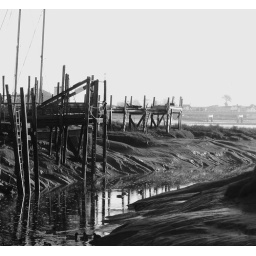
felt the movement would be best suited to black and white in this photograph